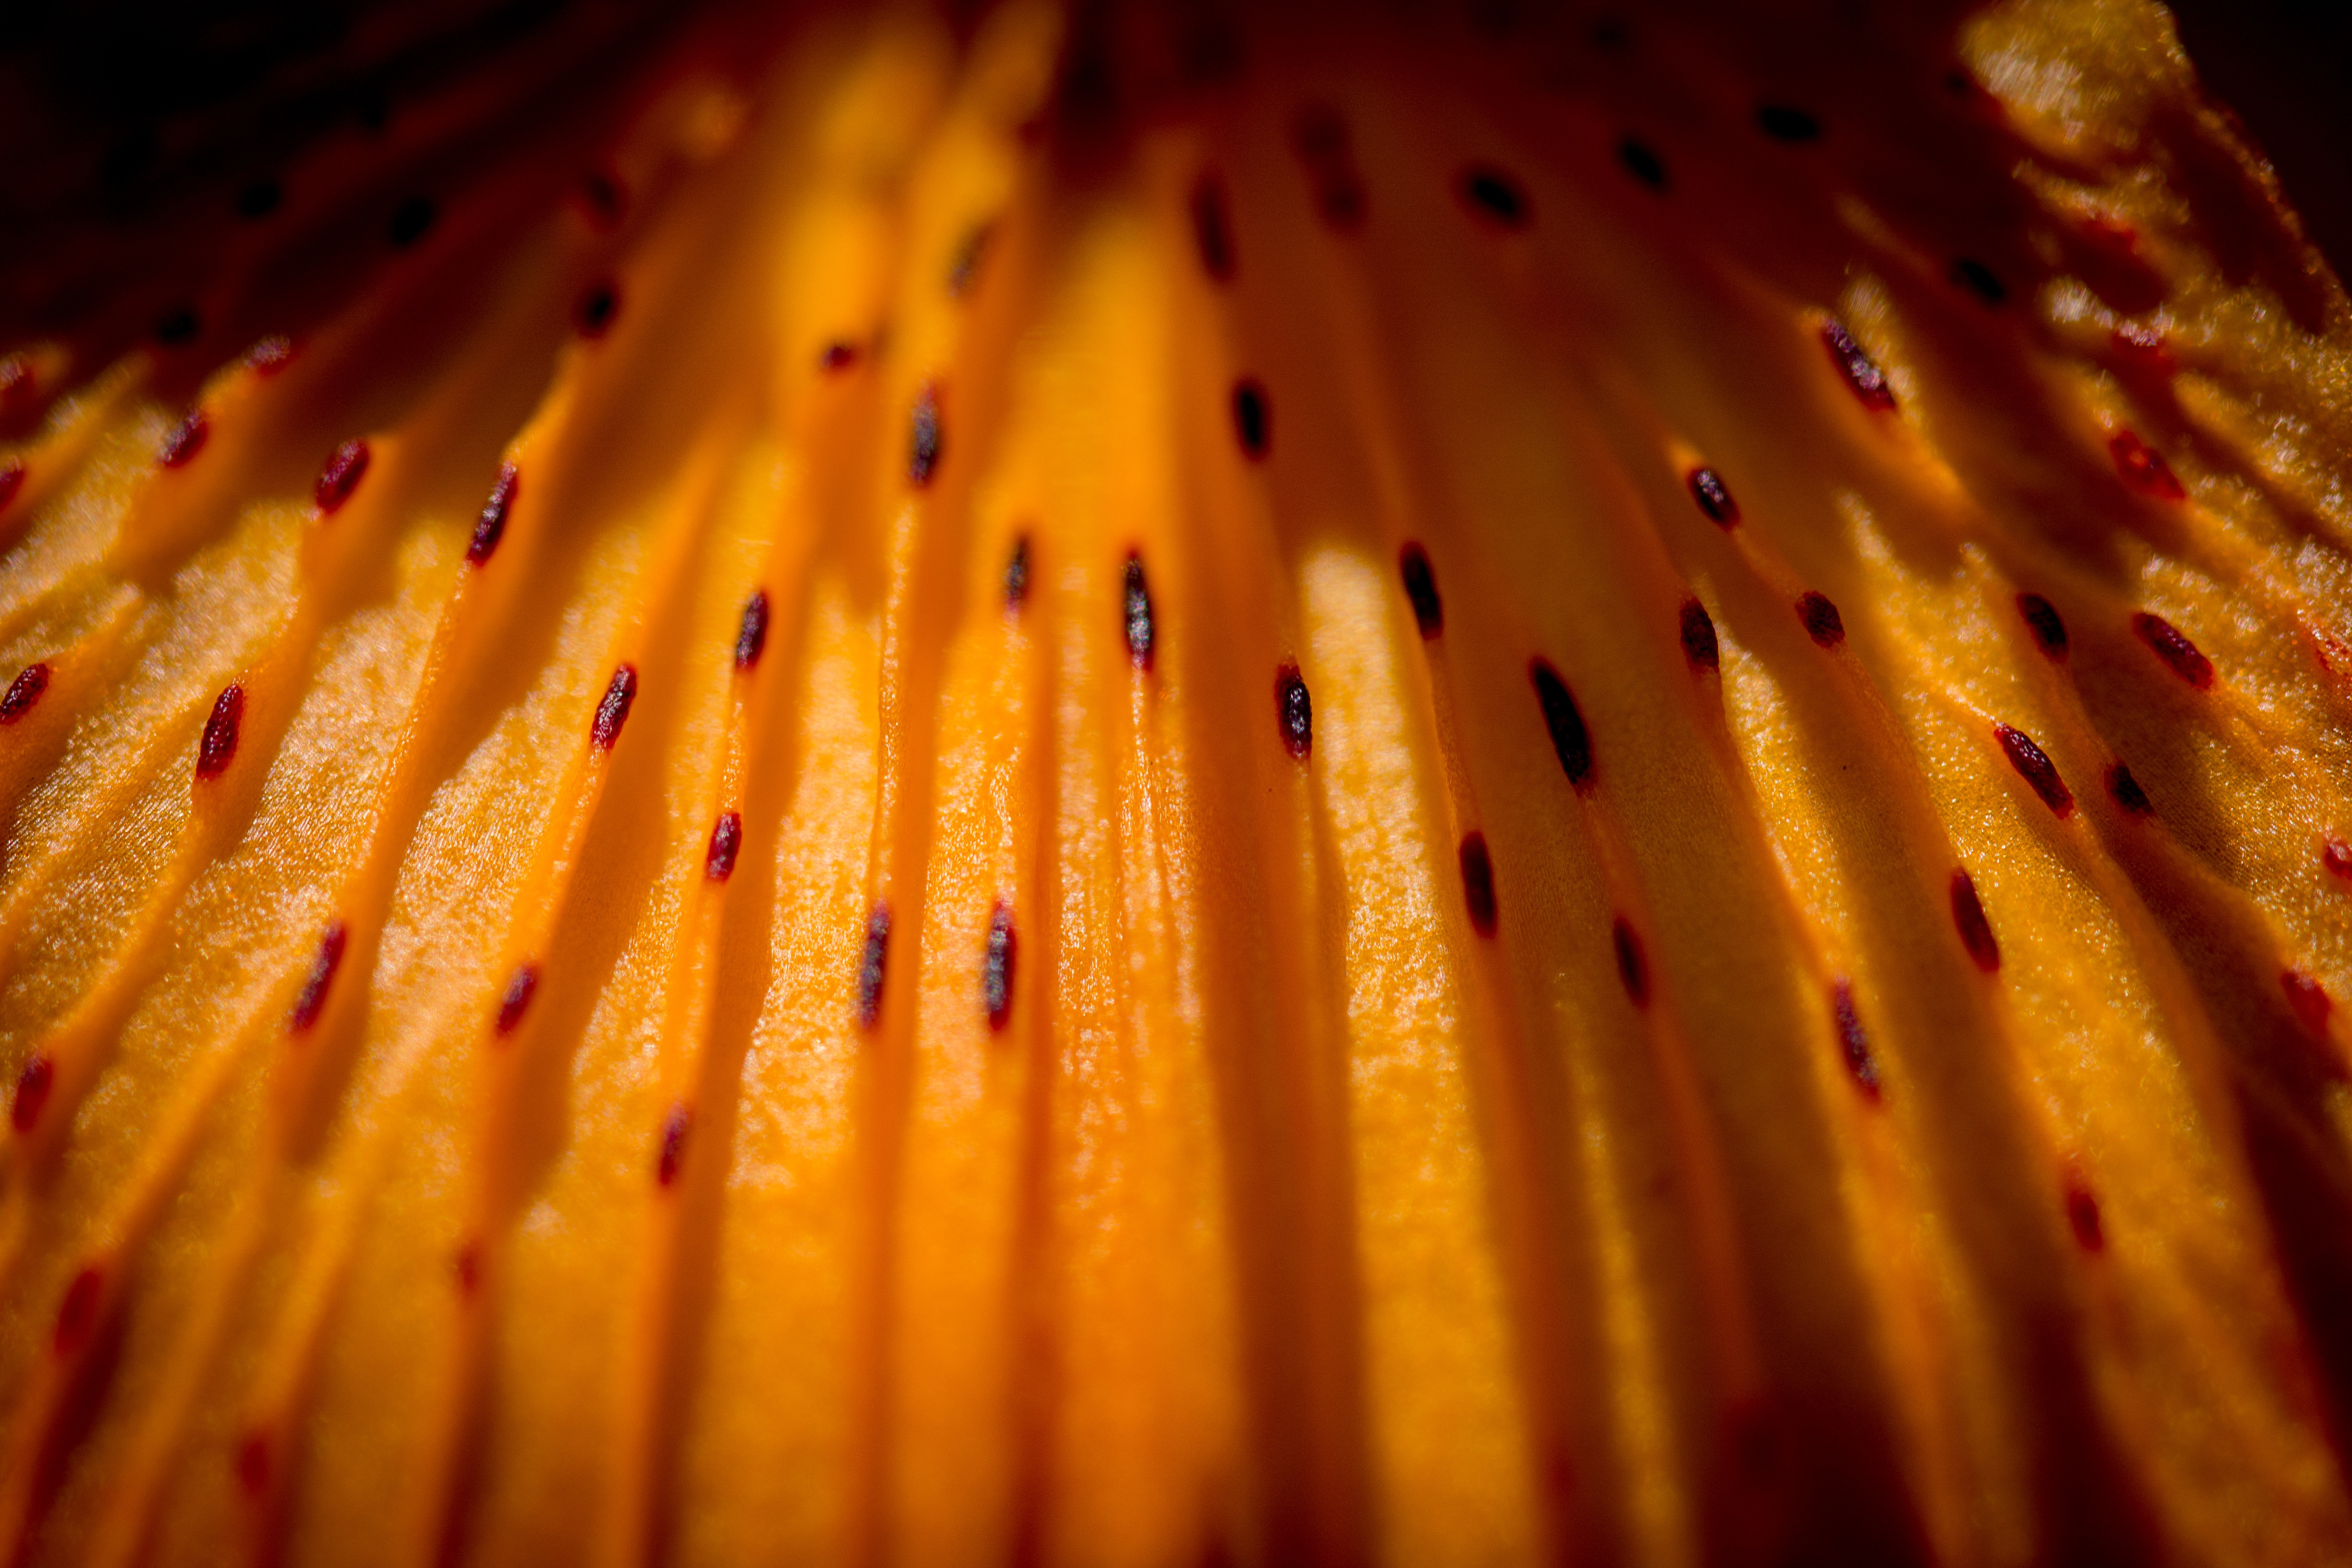
nature, light, plant, sunlight, leaf, flower, petal, orange, pollen, red, macro, flame, botany, yellow, close, flora, close up, rip, lily, buckles, points, macro photography, ribbed, bright red, fire lily, lilium bulbiferum, tepal, bl tenh llblatt, perianth, papillae, feuerlilie